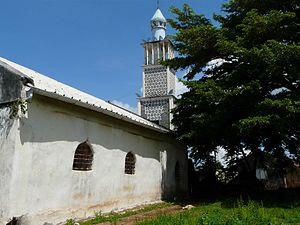
Tsingoni est une commune française située dans le département et région d’outre-mer de Mayotte. Elle est peuplée de 13 934 habitants en 2017. Ancienne capitale du sultanat de Mayotte, la ville est connue pour accueillir la plus vieille mosquée de France encore en activité et le site militaire du RSMA. Malgré une forte expansion urbaine à partir des années 1980, la commune conserve une grande activité agricole.
Cet article recense les sites retenus pour le loto du patrimoine en 2019.
La mosquée de Tsingoni est une mosquée française située à Tsingoni sur la Grande-Terre de Mayotte. Remontant au moins au XVIᵉ siècle, elle est la plus vieille mosquée en activité de France.